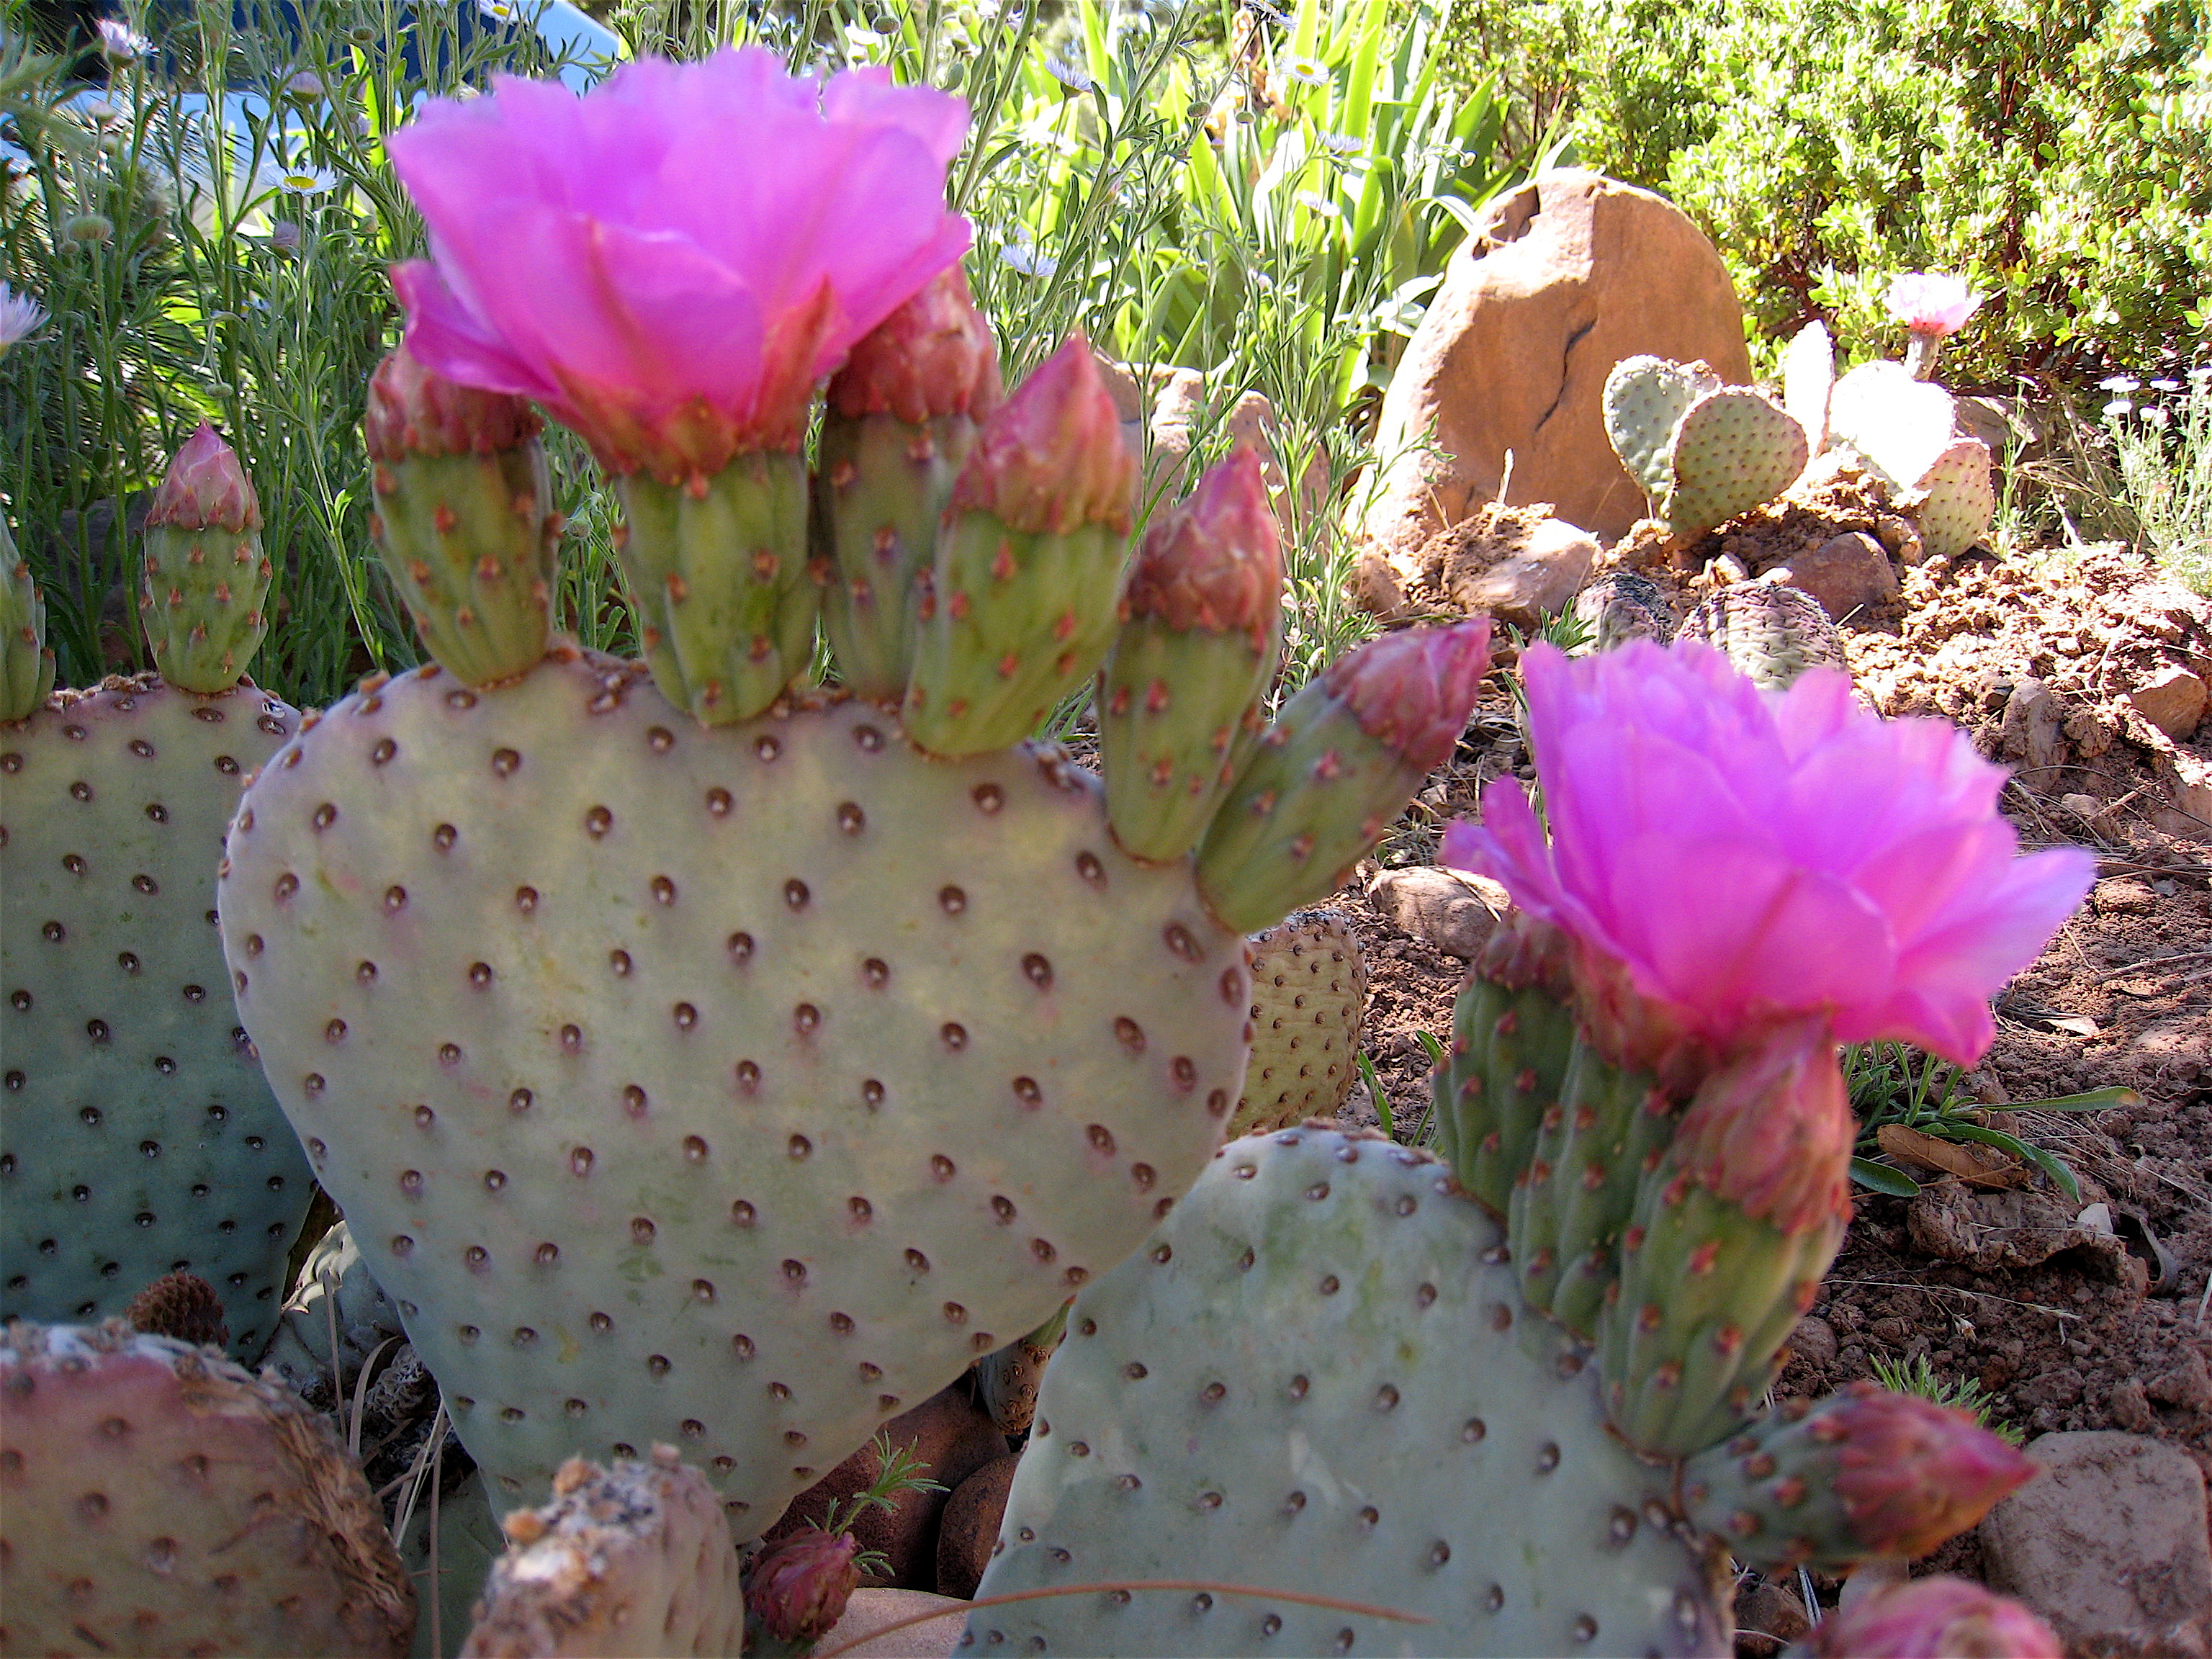
cactus, plant, flower, botany, garden, flora, caryophyllales, flowering plant, prickly pear, land plant, hedgehog cactus, barbary fig, eastern prickly pear